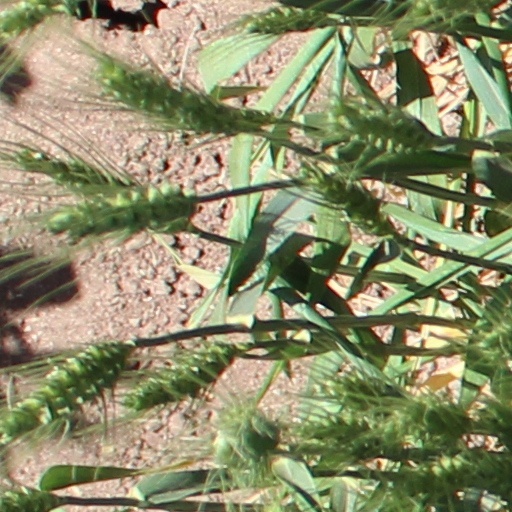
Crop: wheat